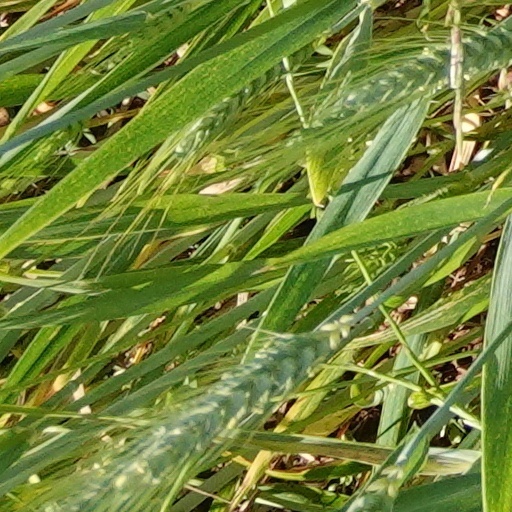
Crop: wheat